Pete Franklin

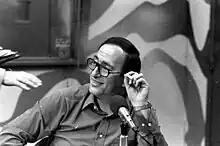
Franklin in the WWWE studios in 1977

Pete Franklin (September 22, 1927 – November 23, 2004), nicknamed "The King", "Sweet Pete" and "Pigskin Pete", was an American sports talk radio host who worked in Cleveland, New York and San Francisco. He is widely credited with pioneering the more aggressive, acerbic and attention-grabbing form of the genre, which has since been adopted by generations of sports media personalities, and bringing it to a multinational listening audience.